Illinois Fighting Illini football

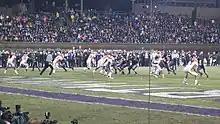
Illinois playing Northwestern at Chicago's Wrigley Field on November 20, 2010

In 2005, former Florida head coach Ron Zook was hired to replace Turner as head coach. In Zook's inaugural season of 2005, Illinois finished with an overall record of 2–9, and a record of 0–8 in Big Ten games. Despite his team's past struggles, Zook improved the ability of Illinois to recruit top football talent. According to one source, the 2006 recruiting class was one of the 30 best in college football. Despite this, they finished the 2006 season 1–7 in the conference and 2–10 overall. While the record did not improve, the play on the field did as the Illini nearly upset top ranked Ohio State. Additionally, the Illini played well against Iowa, Wisconsin, and Penn State but ended up losing close games (they were down 15–12 at Penn State until Penn State broke open the close game to make it 26–12). The 2006 recruiting class included Isiah "Juice" Williams of Chicago Vocational High School, considered to be one of the top quarterback recruits in the country. In late 2006, Zook signed Arrelious Benn, one of the top wide receiver prospects in the 2007 class. More recently, Zook also won over Simeon High School standout Martez Wilson along with Florida prospect D'Angelo McCray. This class was one of Illinois' best in recent memory, being rated within the top 25 nationally by some experts.